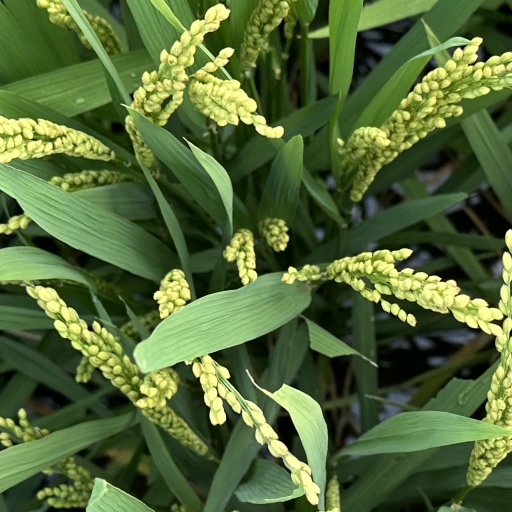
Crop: rice